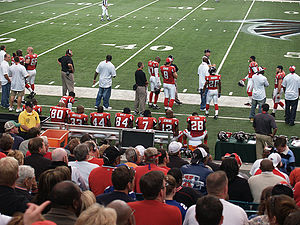
Atlanta Falcons
Atlanta Falcons er et professionelt amerikansk fodboldhold, der er placeret i Atlanta, Georgia. Atlanta Falcons spiller i divisionen NFC South, som desuden omfatter holdene Carolina Panthers, New Orleans Saints og Tampa Bay Buccaneers.